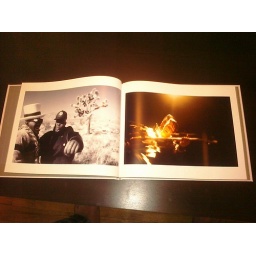
'Toying With Reality' coffee table book...(photography book by Martin Glenn)